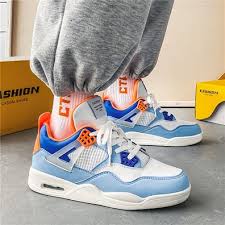
Label: Sneaker